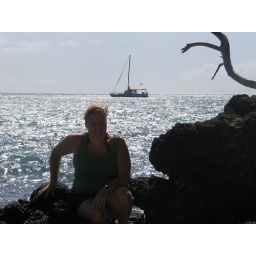
Me sitting on a rock in front of a boat.